Ontario Highway 101

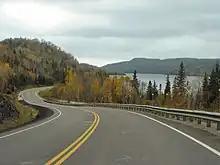
Highway 101 at Wawa Lake

Highway 101 begins in the west at Highway 17 near the town of Wawa and the village of Michipicoten, within Algoma District. Initially proceeding north, the route quickly turns eastward in Wawa and enters the barren expanses of the boreal forest, travelling through uninhabited wilderness for much of its journey across the Canadian Shield. Approximately east of Wawa, the route encounters Highway 547, which travels north to Hawk Junction. From that junction, Highway 101 travels south for several kilometres before resuming its east–west orientation. Just east of The Shoals Provincial Park, the highway crosses the Laurentian Divide, the boundary between the Great Lakes and Arctic Ocean watersheds; a sign and a small picnic area mark the transition. Approximately midway between Wawa and Chapleau, the route enters Sudbury District, through which it continues most of the distance to Timmins.